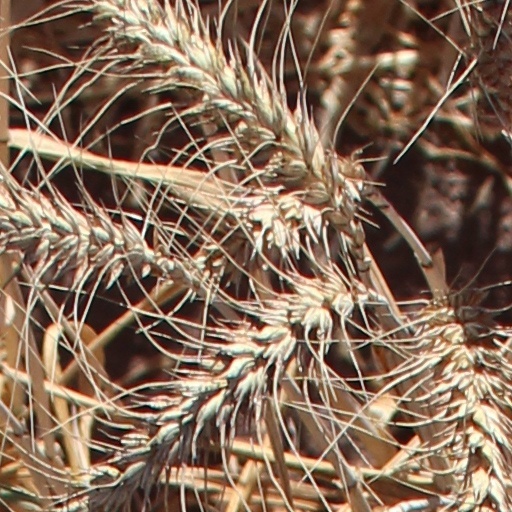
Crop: wheat